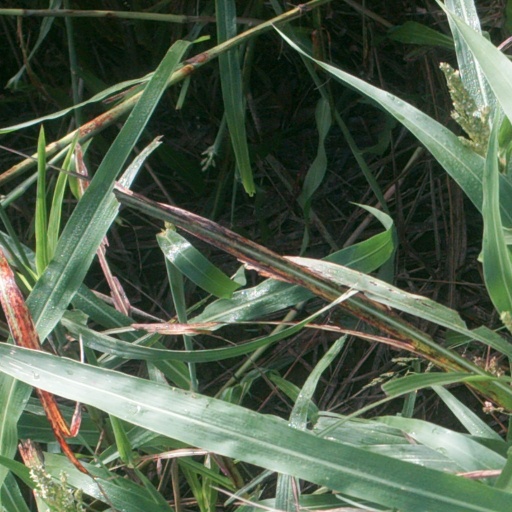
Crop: sorghum